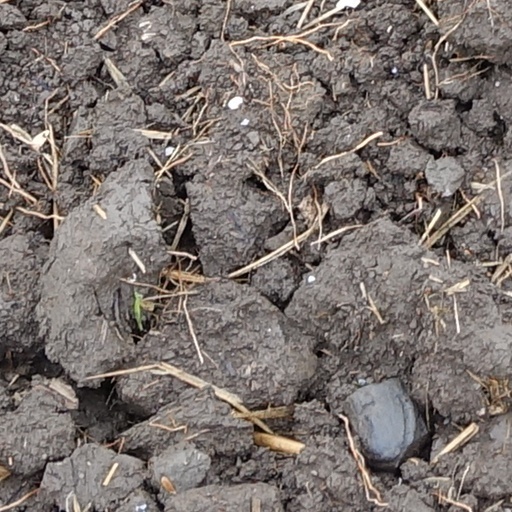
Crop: wheat